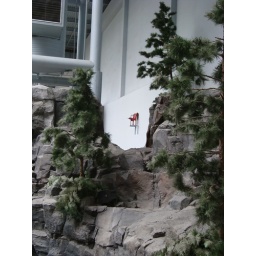
The red chair where Killebrew's homerun ended up. In the Mall of America in Minneapolis